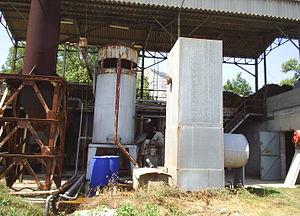
Lavandula est un genre de plantes de la famille des Lamiaceae.